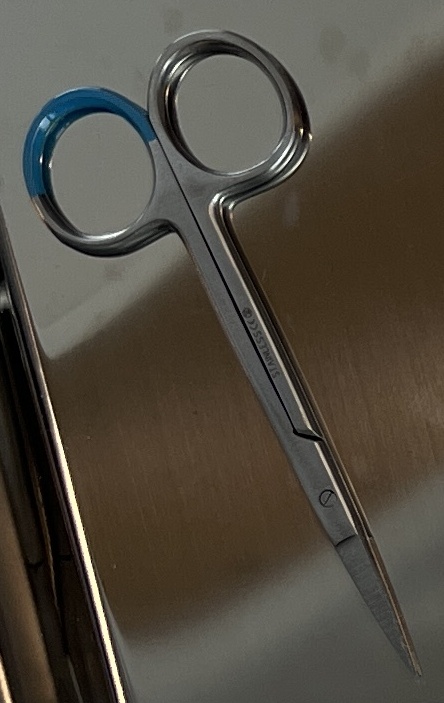
Hinged instrument state: closed